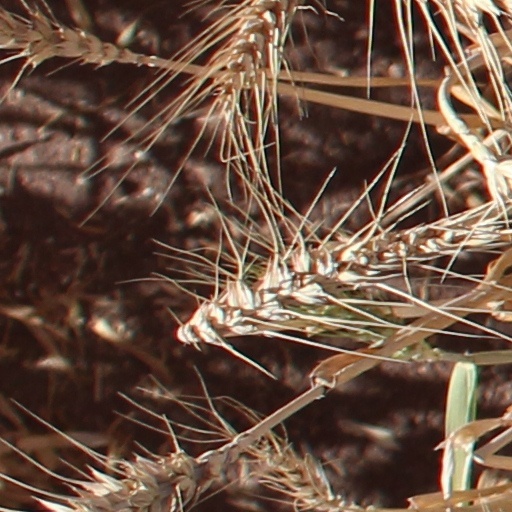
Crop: wheat